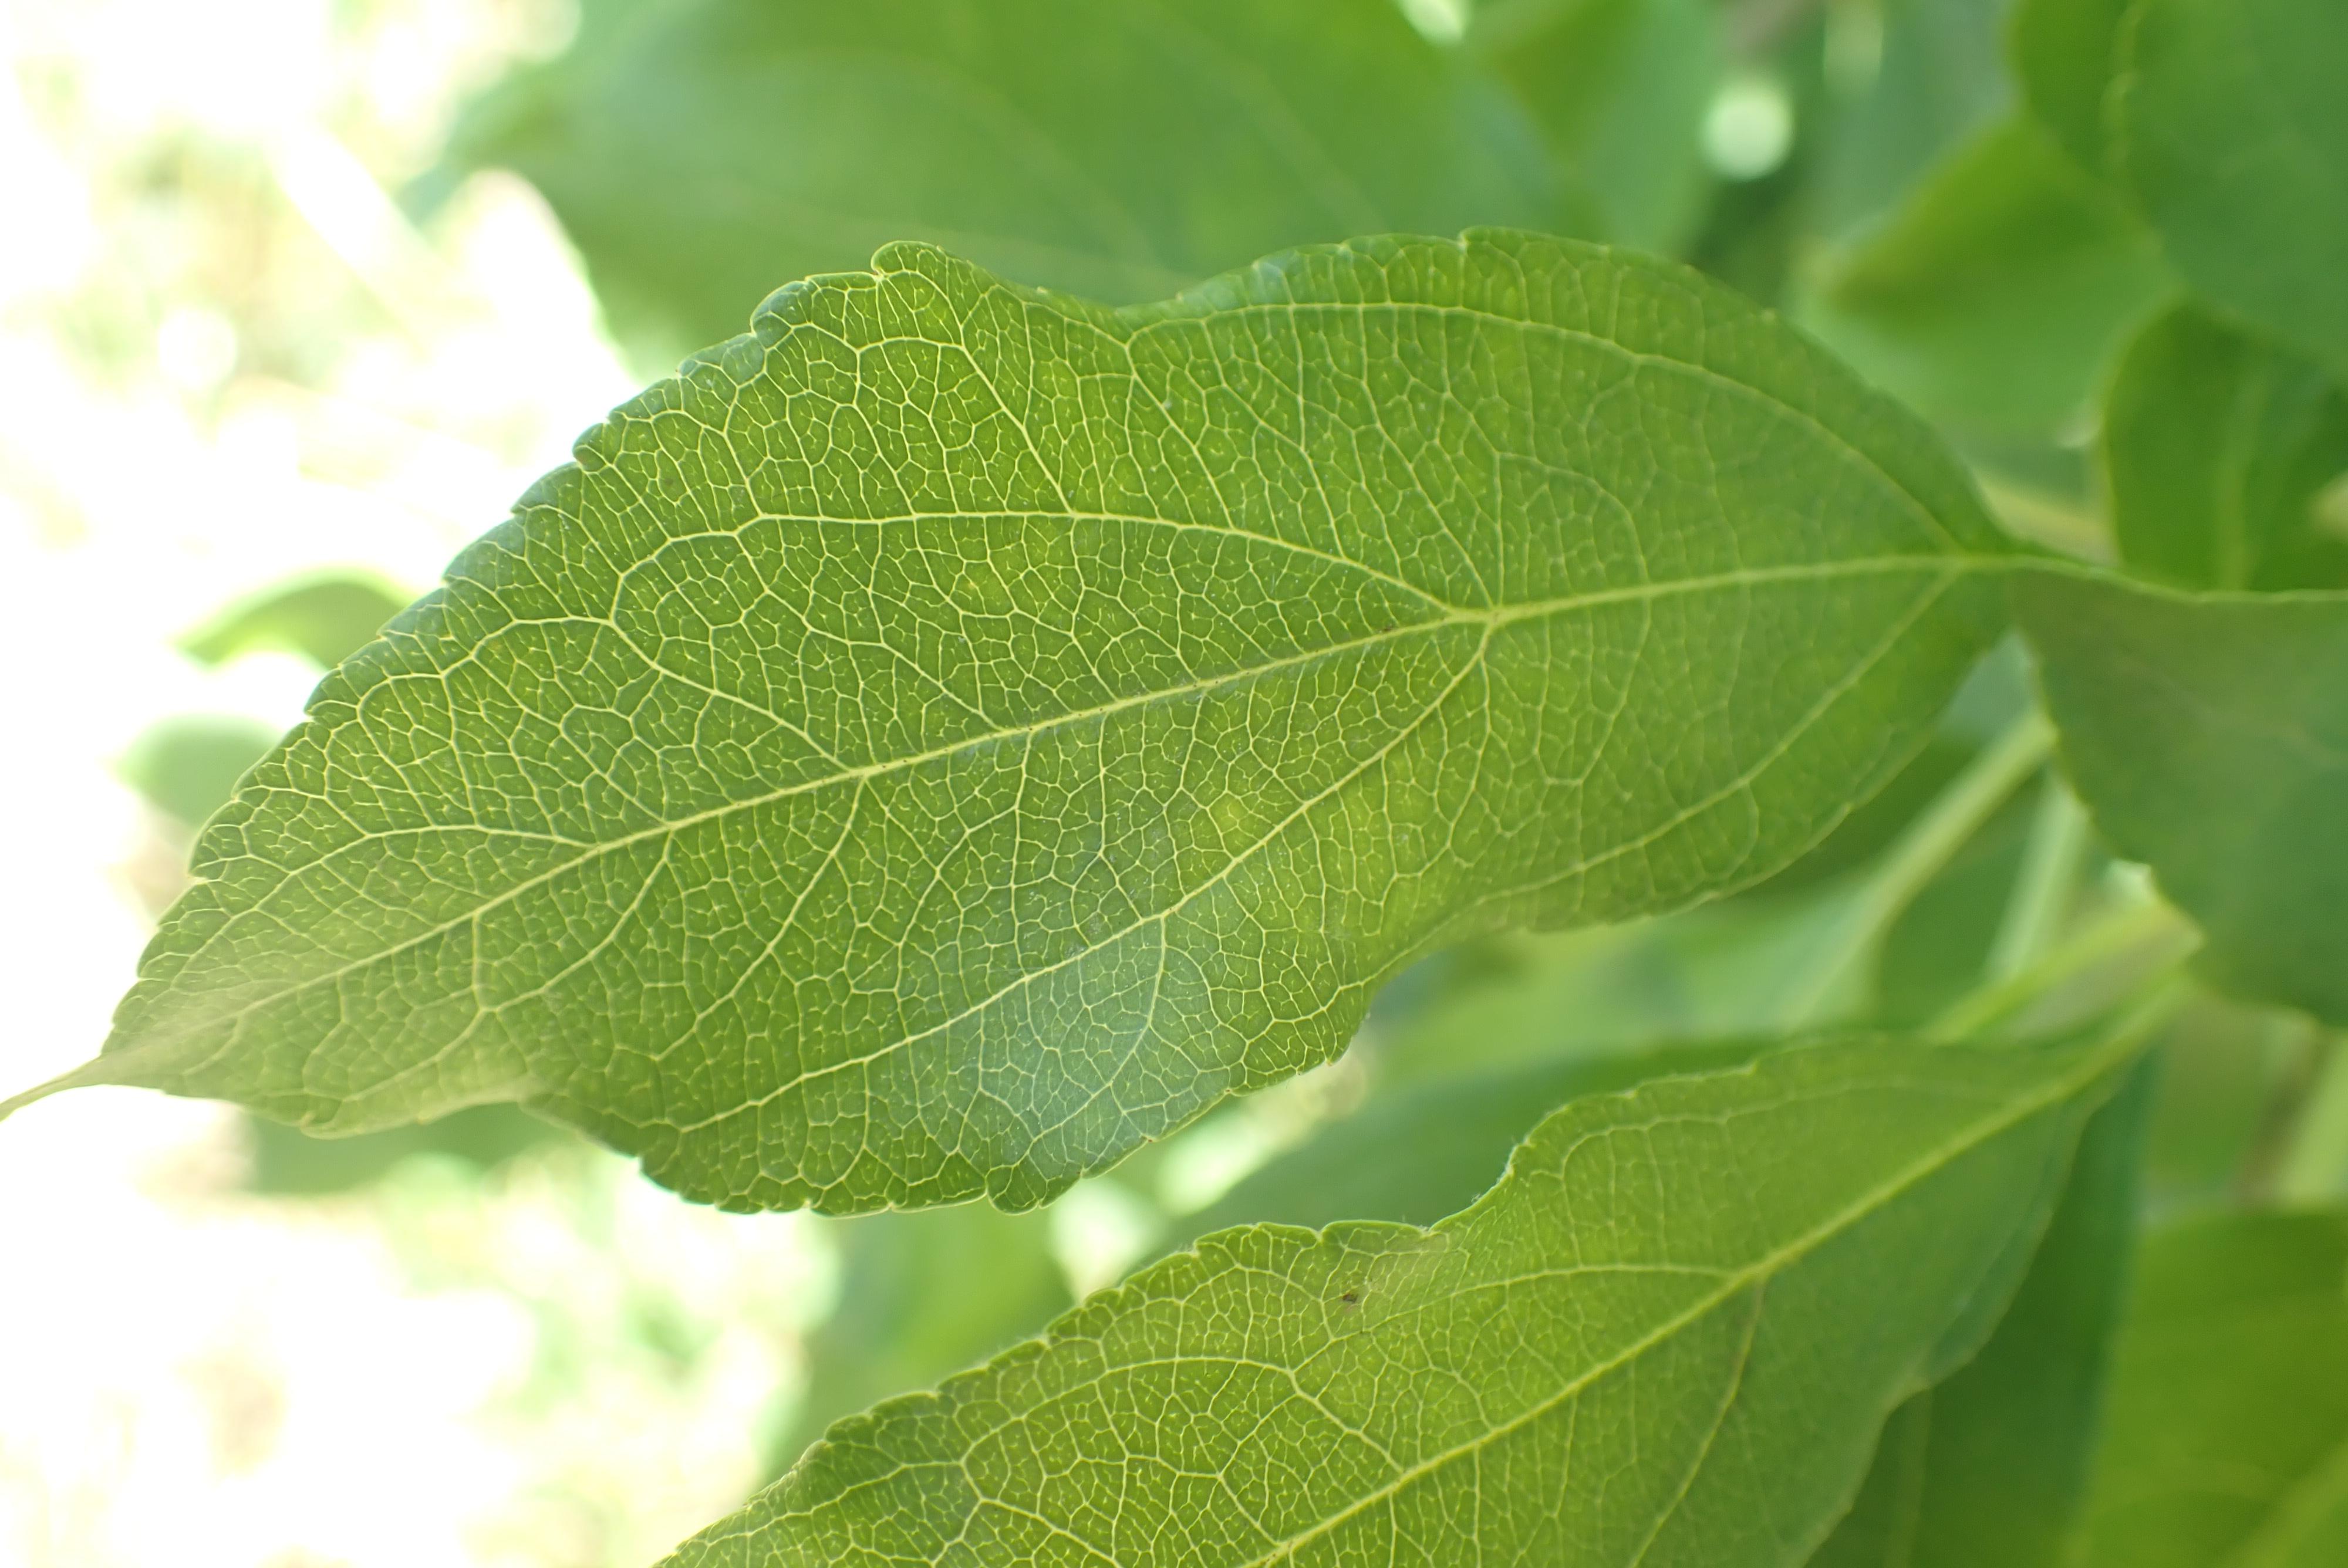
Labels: healthy